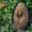
Label: porcupine